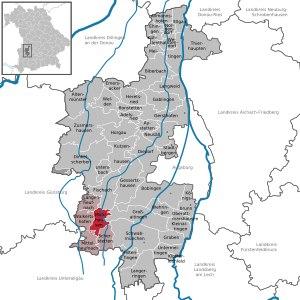
Mickhausen est une commune allemande de Bavière située dans l'arrondissement d'Augsbourg et le district de Souabe.